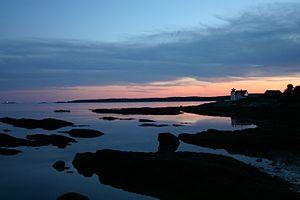
Le phare de Hendricks Head est un phare actif situé à Southport, Maine à l'embouchure de Sheepscot River, dans le Comté de Lincoln.